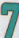
Number: 7